Lucy, Lady Duff-Gordon

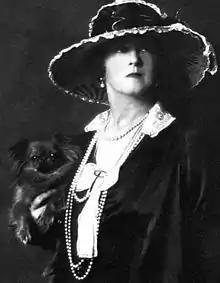
Photographed by Arnold Genthe, 1919

Lucy Christiana, Lady Duff-Gordon (née Sutherland; 13 June 1863 – 20 April 1935) was a leading British fashion designer in the late 19th and early 20th centuries who worked under the professional name Lucile.